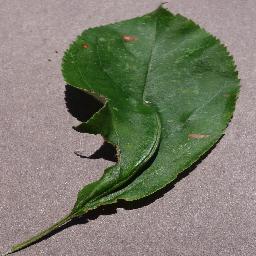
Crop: apple
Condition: black_rot